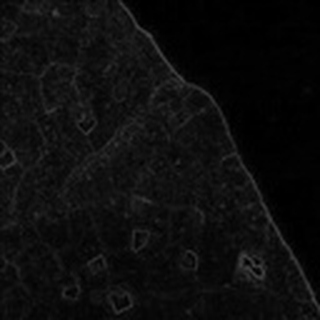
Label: cotton_target_spot